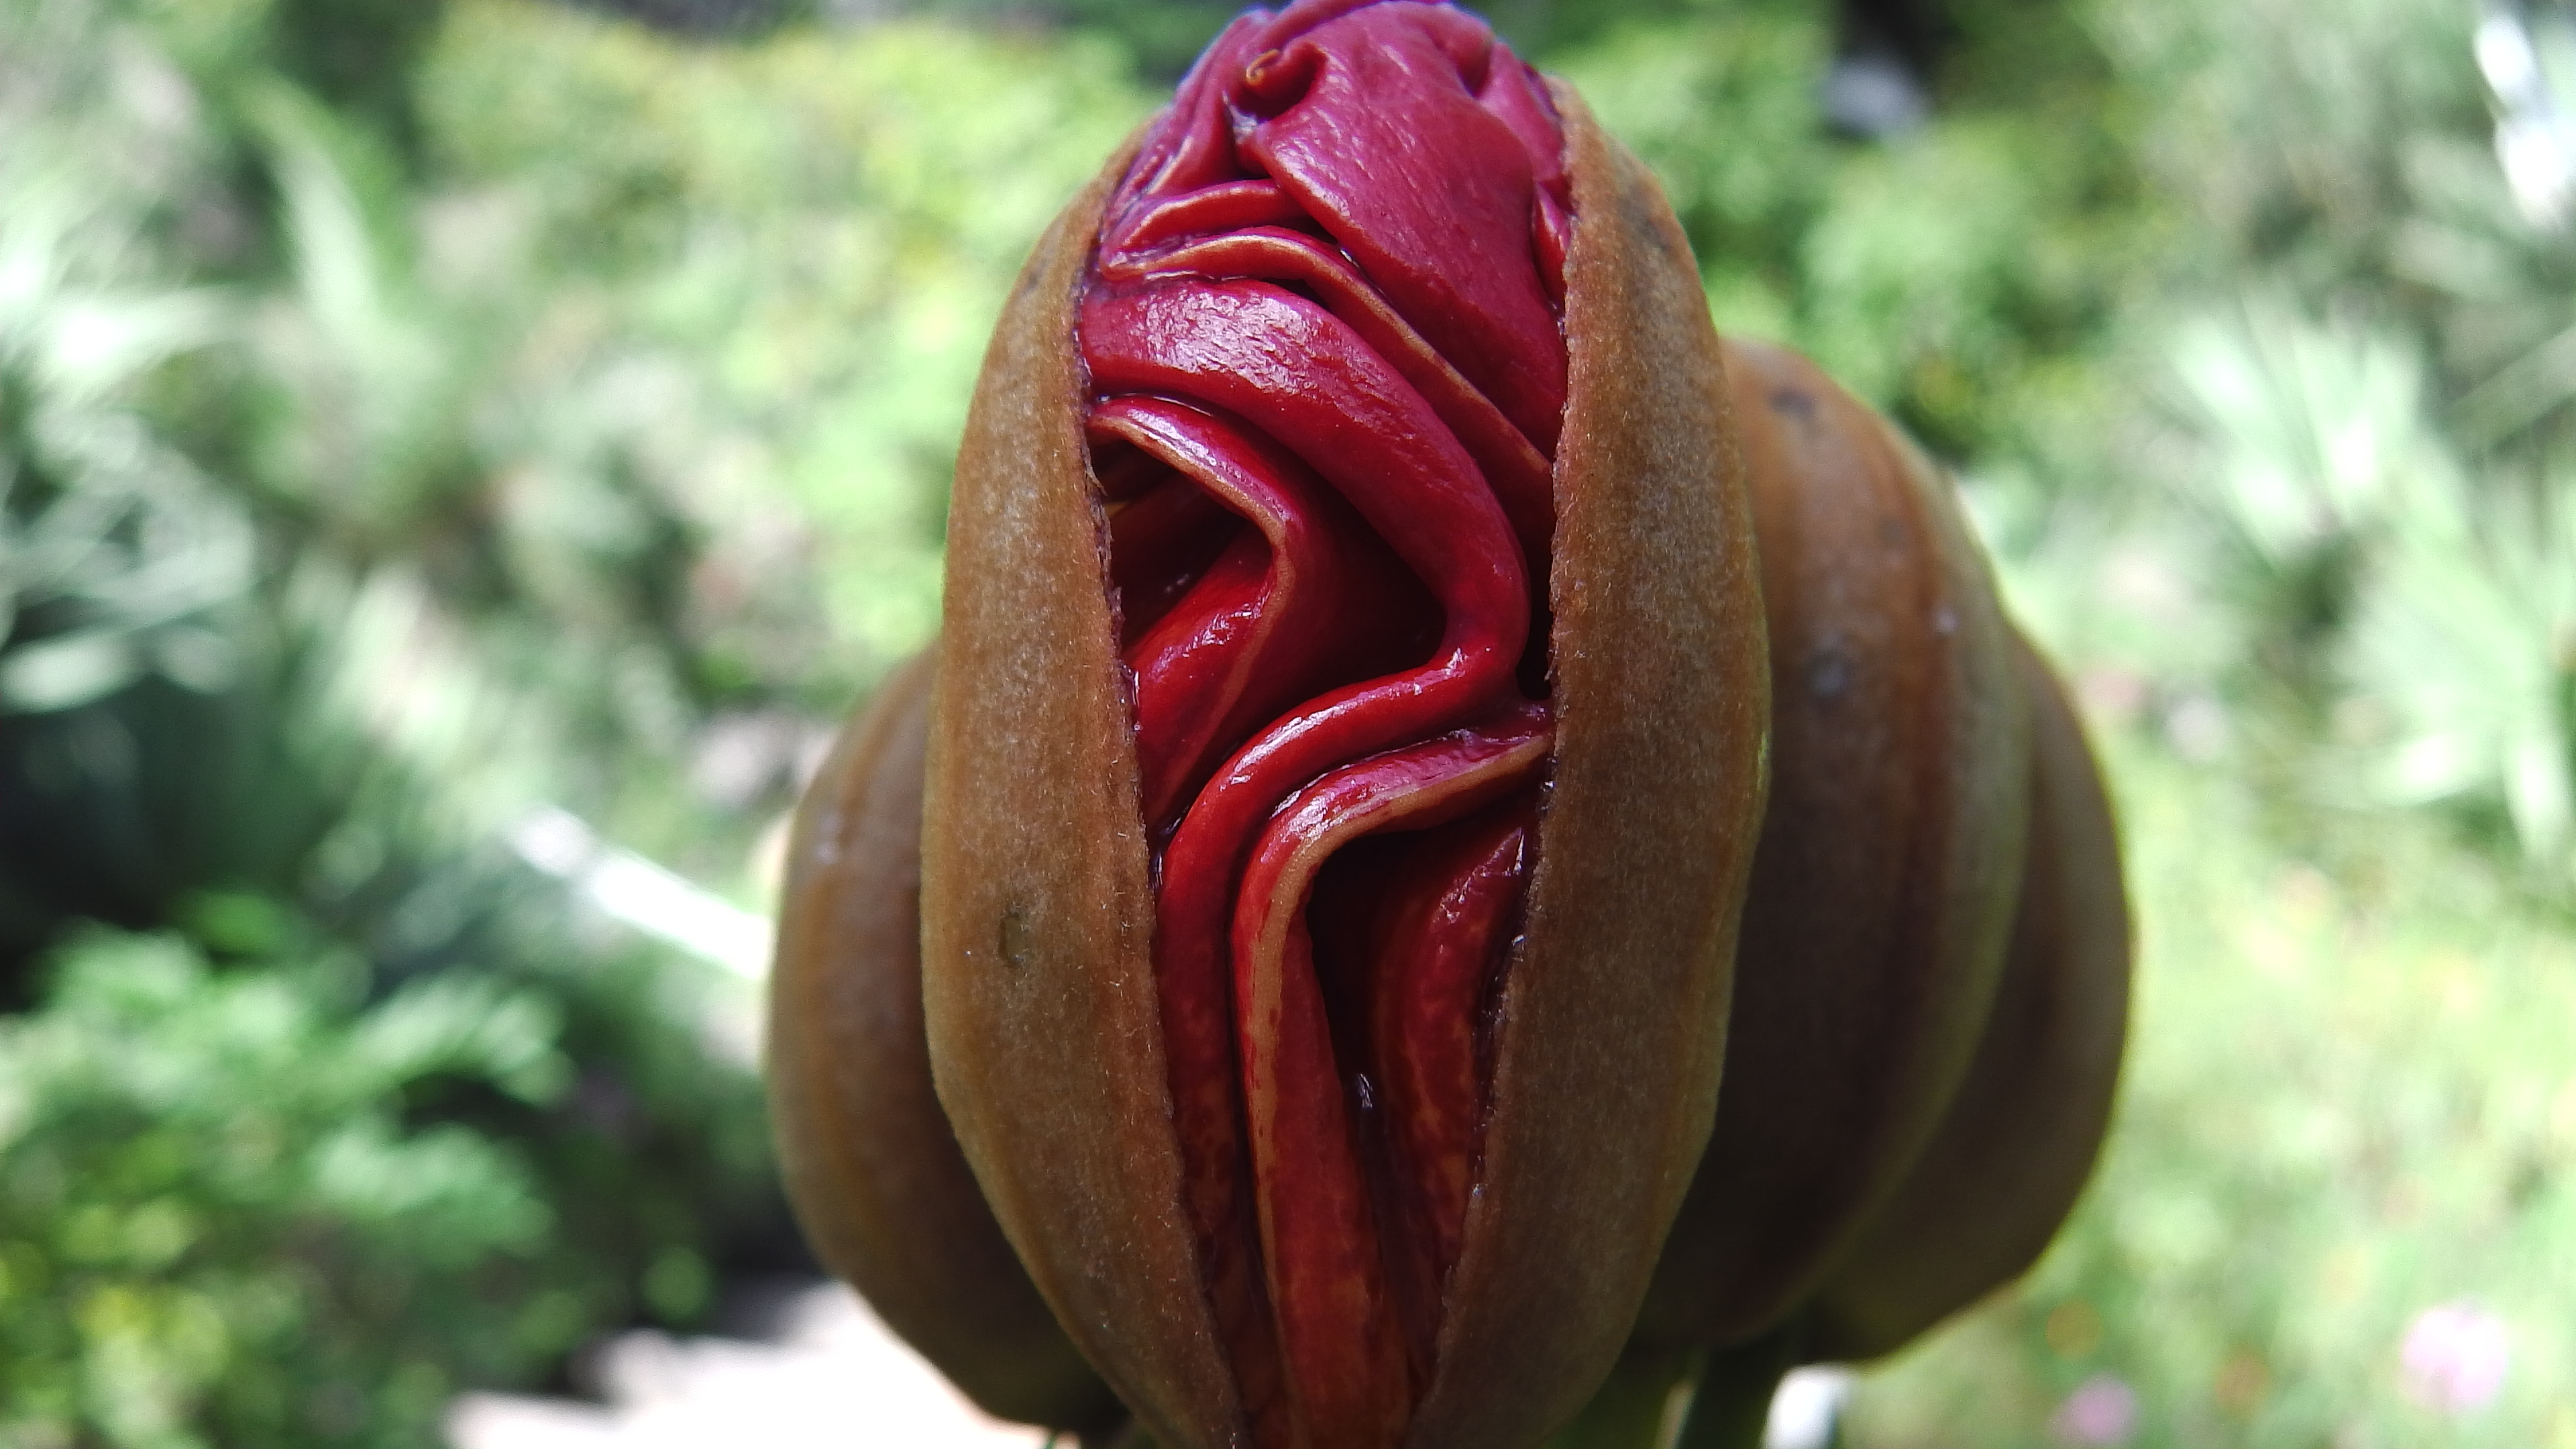
macro, folded flower, flower, plant, botany, flowering plant, bud, vegetable